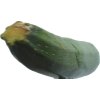
Label: images